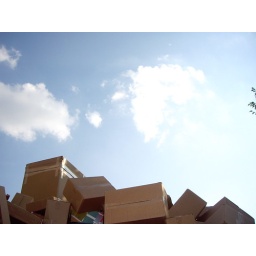
The top of box mountain in the evening sun. . . a blissful sight.